Katakai Station

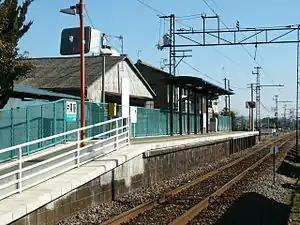
Katakai Station in February 2004

is a passenger railway station in the city of Maebashi, Gunma Prefecture, Japan, operated by the private railway operator Jōmō Electric Railway Company.